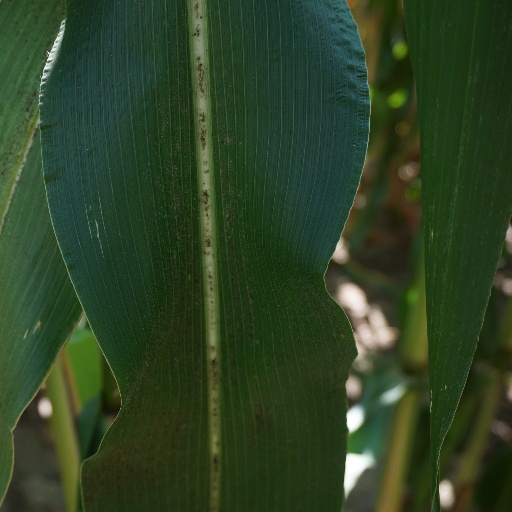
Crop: maize; corn